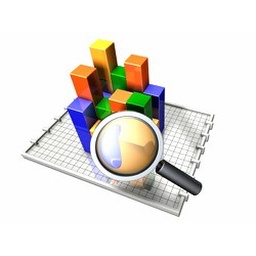
3d illustration of a magnifying glass hovering over a three-dimensional multi-colored bar chart